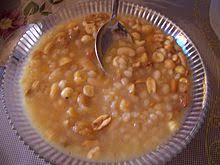
Yemek: asure